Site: brandenburg
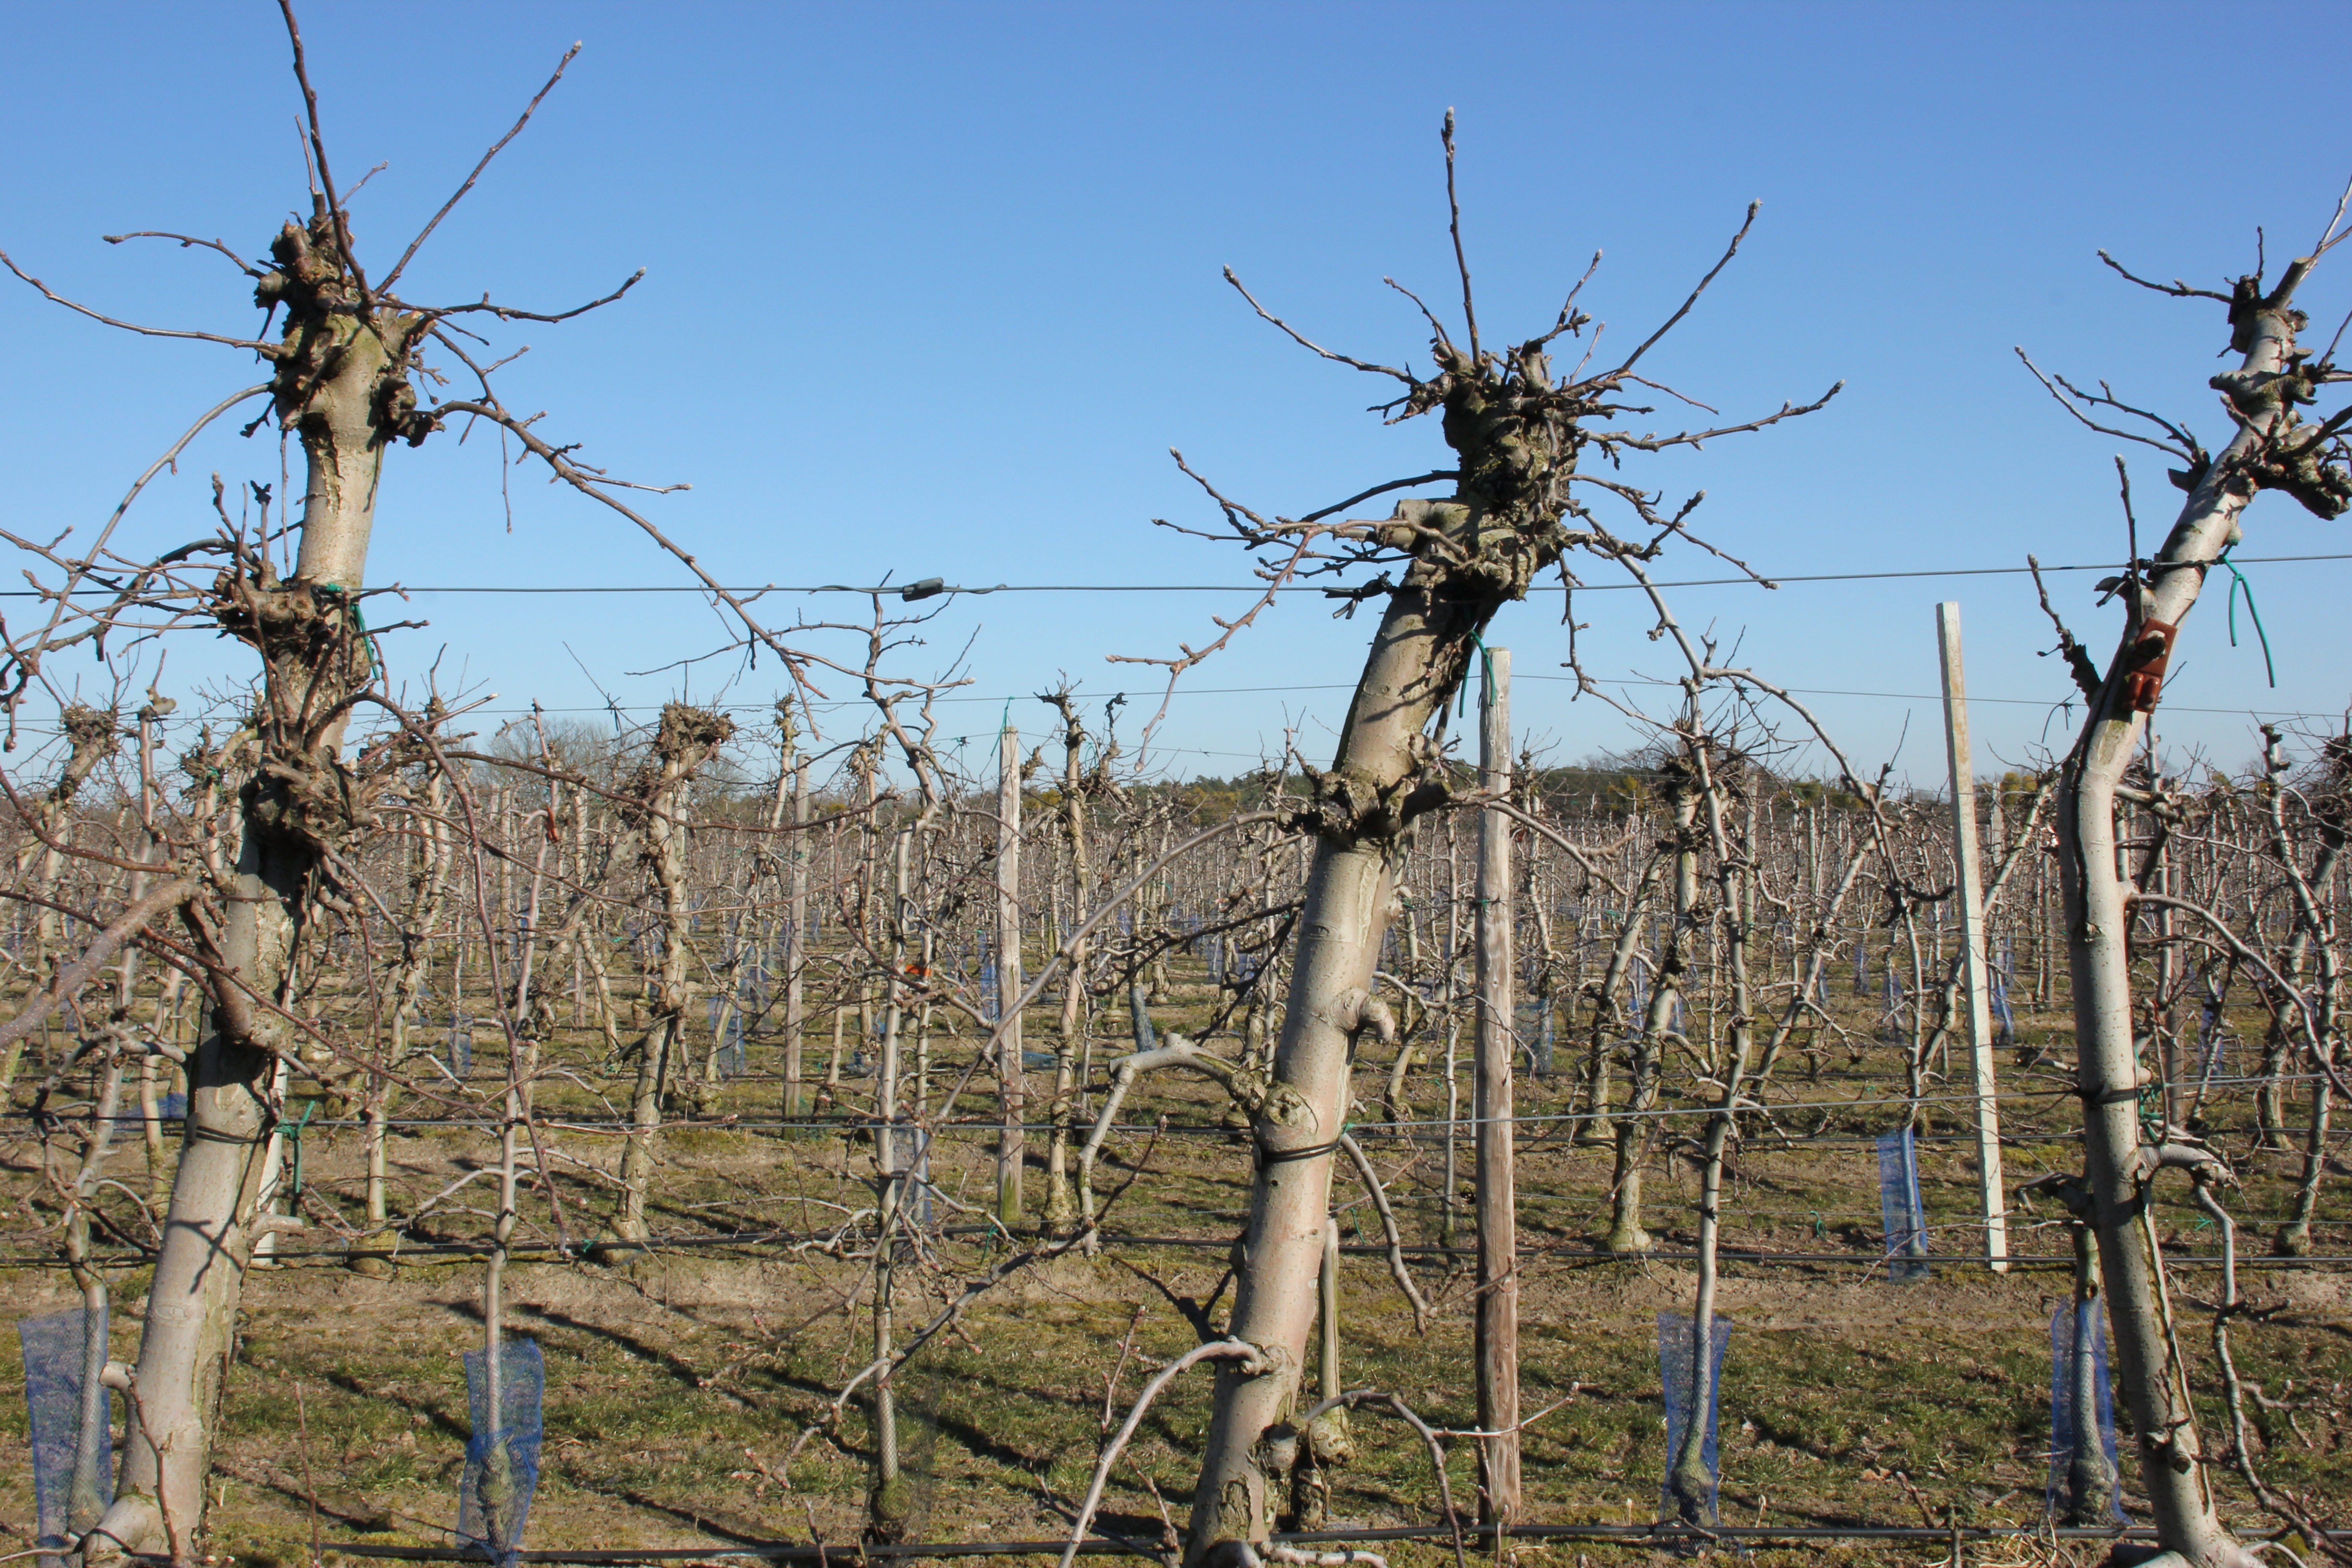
Growth stage (BBCH 03): Bud development